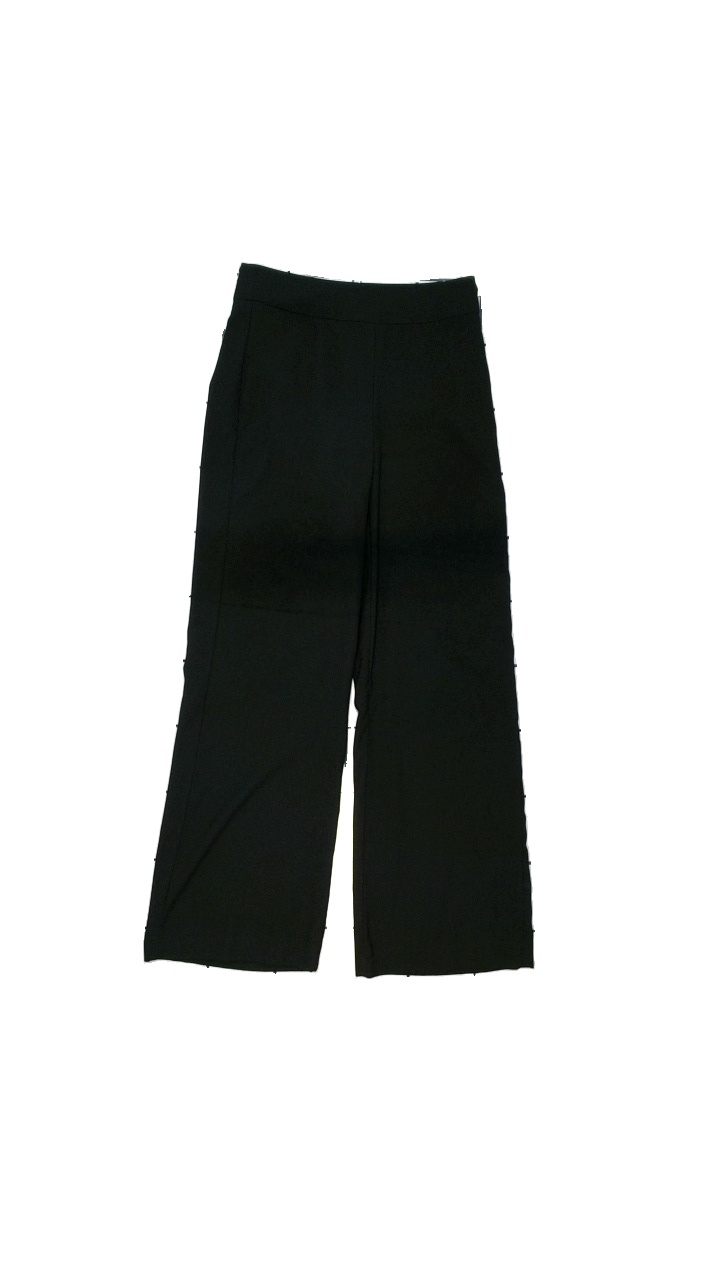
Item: Trousers (Ladies)
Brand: Lindex
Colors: Black
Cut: Loose
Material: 100% viscose
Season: All
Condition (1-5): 4
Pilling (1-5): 3
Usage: Reuse
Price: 100-150